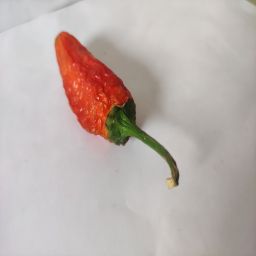
Crop: New Mexico Green Chile
Quality: Dried